Salamat Dok

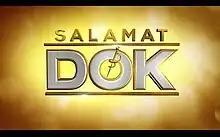
Final title card used from 2017 to 2020

 is a Philippine television infotainment show broadcast by ABS-CBN. Originally hosted by Cheryl Cosim, it aired from April 24, 2004 to May 3, 2020, replacing "Magandang Umaga, Bayan Weekend". Bernadette Sembrano and Alvin Elchico served as the final hosts.